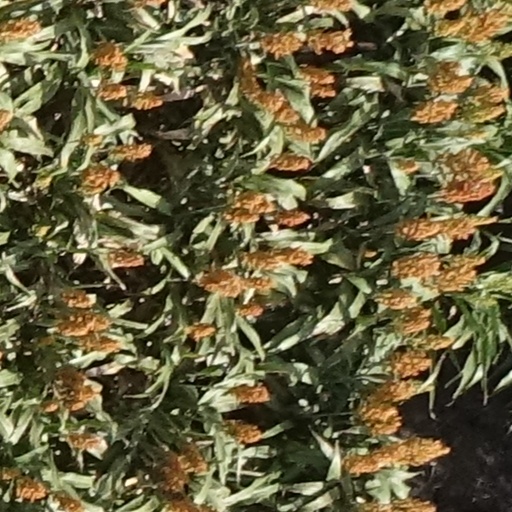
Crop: sorghum